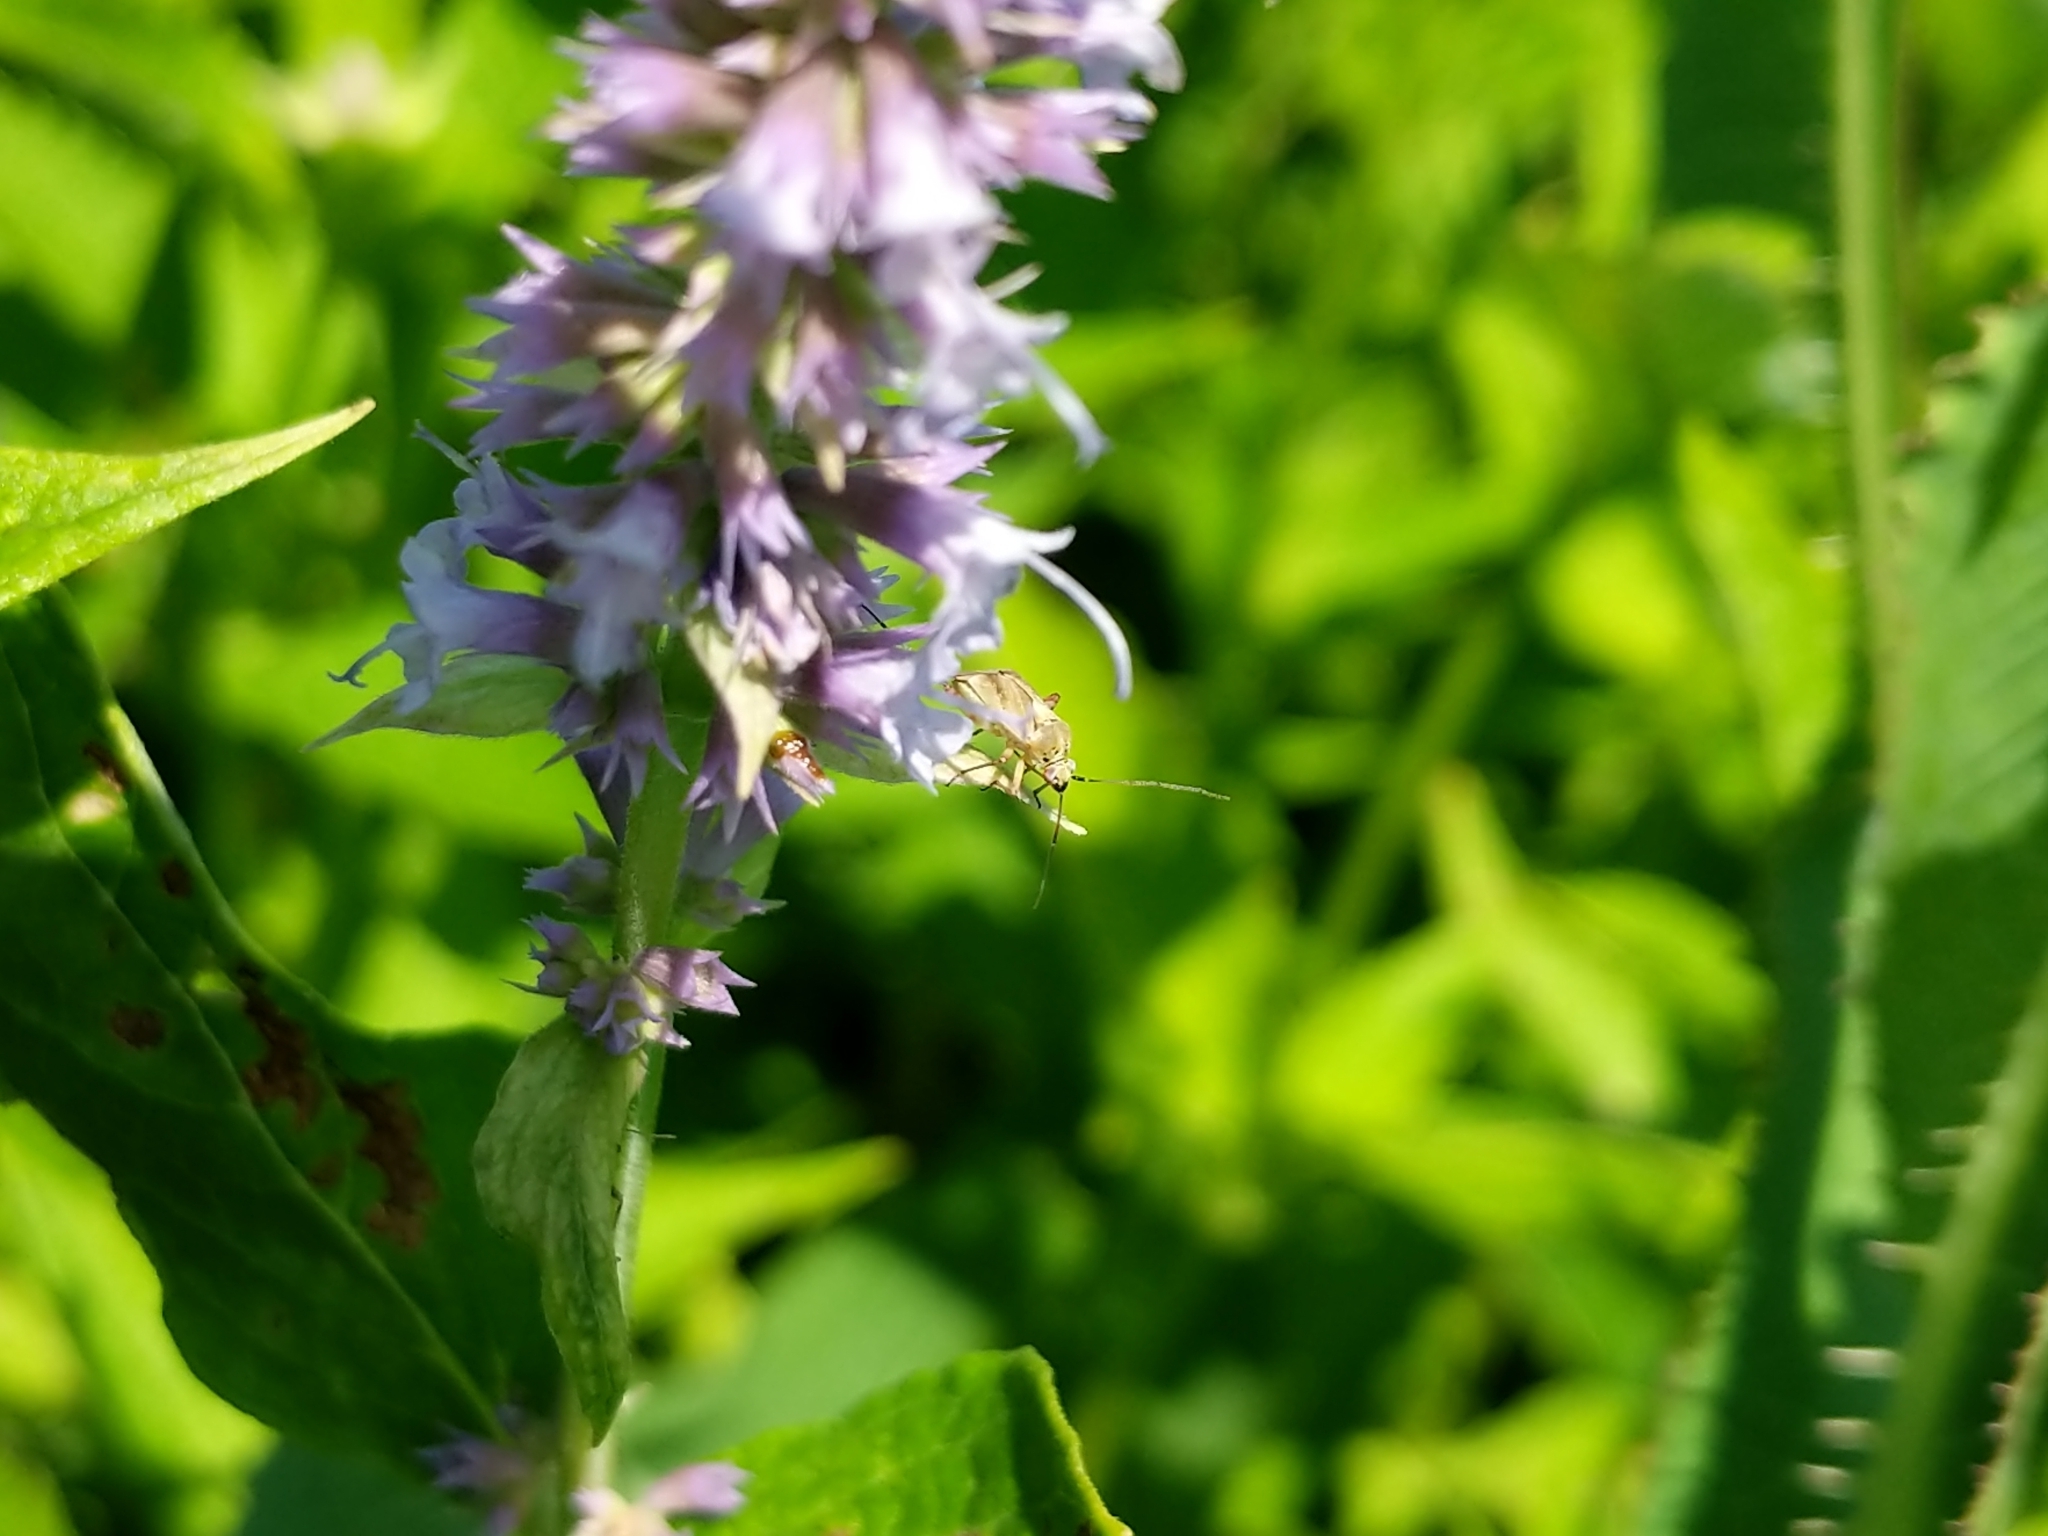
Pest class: lygus_bug